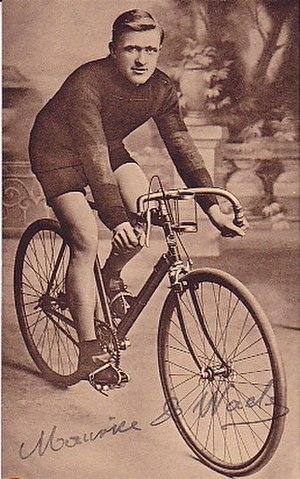
Maurice De Waele est un coureur cycliste belge né le 27 décembre 1896 à Lovendegem, mort le 14 février 1952 à Maldegem. Professionnel de 1922 à 1931, il a notamment remporté le Tour de France 1929. Malade, il remporte cette course grâce à l'aide des coureurs de son équipe, Alcyon-Dunlop, malgré l'interdiction de l'entraide par le règlement. Après cette édition, Henri Desgrange, directeur du Tour de France pour qui « on a fait gagner un cadavre », bouleverse l'organisation du Tour et le fait disputer par équipes nationales en 1930.
Maurice De Waele est un coureur cycliste belge né le 27 décembre 1896 à Lovendegem, mort le 14 février 1952 à Maldegem. Professionnel de 1922 à 1931, il a notamment remporté le Tour de France 1929. Malade, il remporte cette course grâce à l'aide des coureurs de son équipe, Alcyon-Dunlop, malgré l'interdiction de l'entraide par le règlement. Après cette édition, Henri Desgrange, directeur du Tour de France pour qui « on a fait gagner un cadavre », bouleverse l'organisation du Tour et le fait disputer par équipes nationales en 1930.